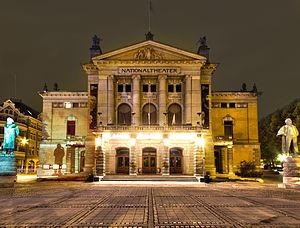
Le Nationaltheatret, à côté du Théâtre national et du Théâtre norvégien, est l'un des trois principaux sites des arts du théâtre en Norvège.